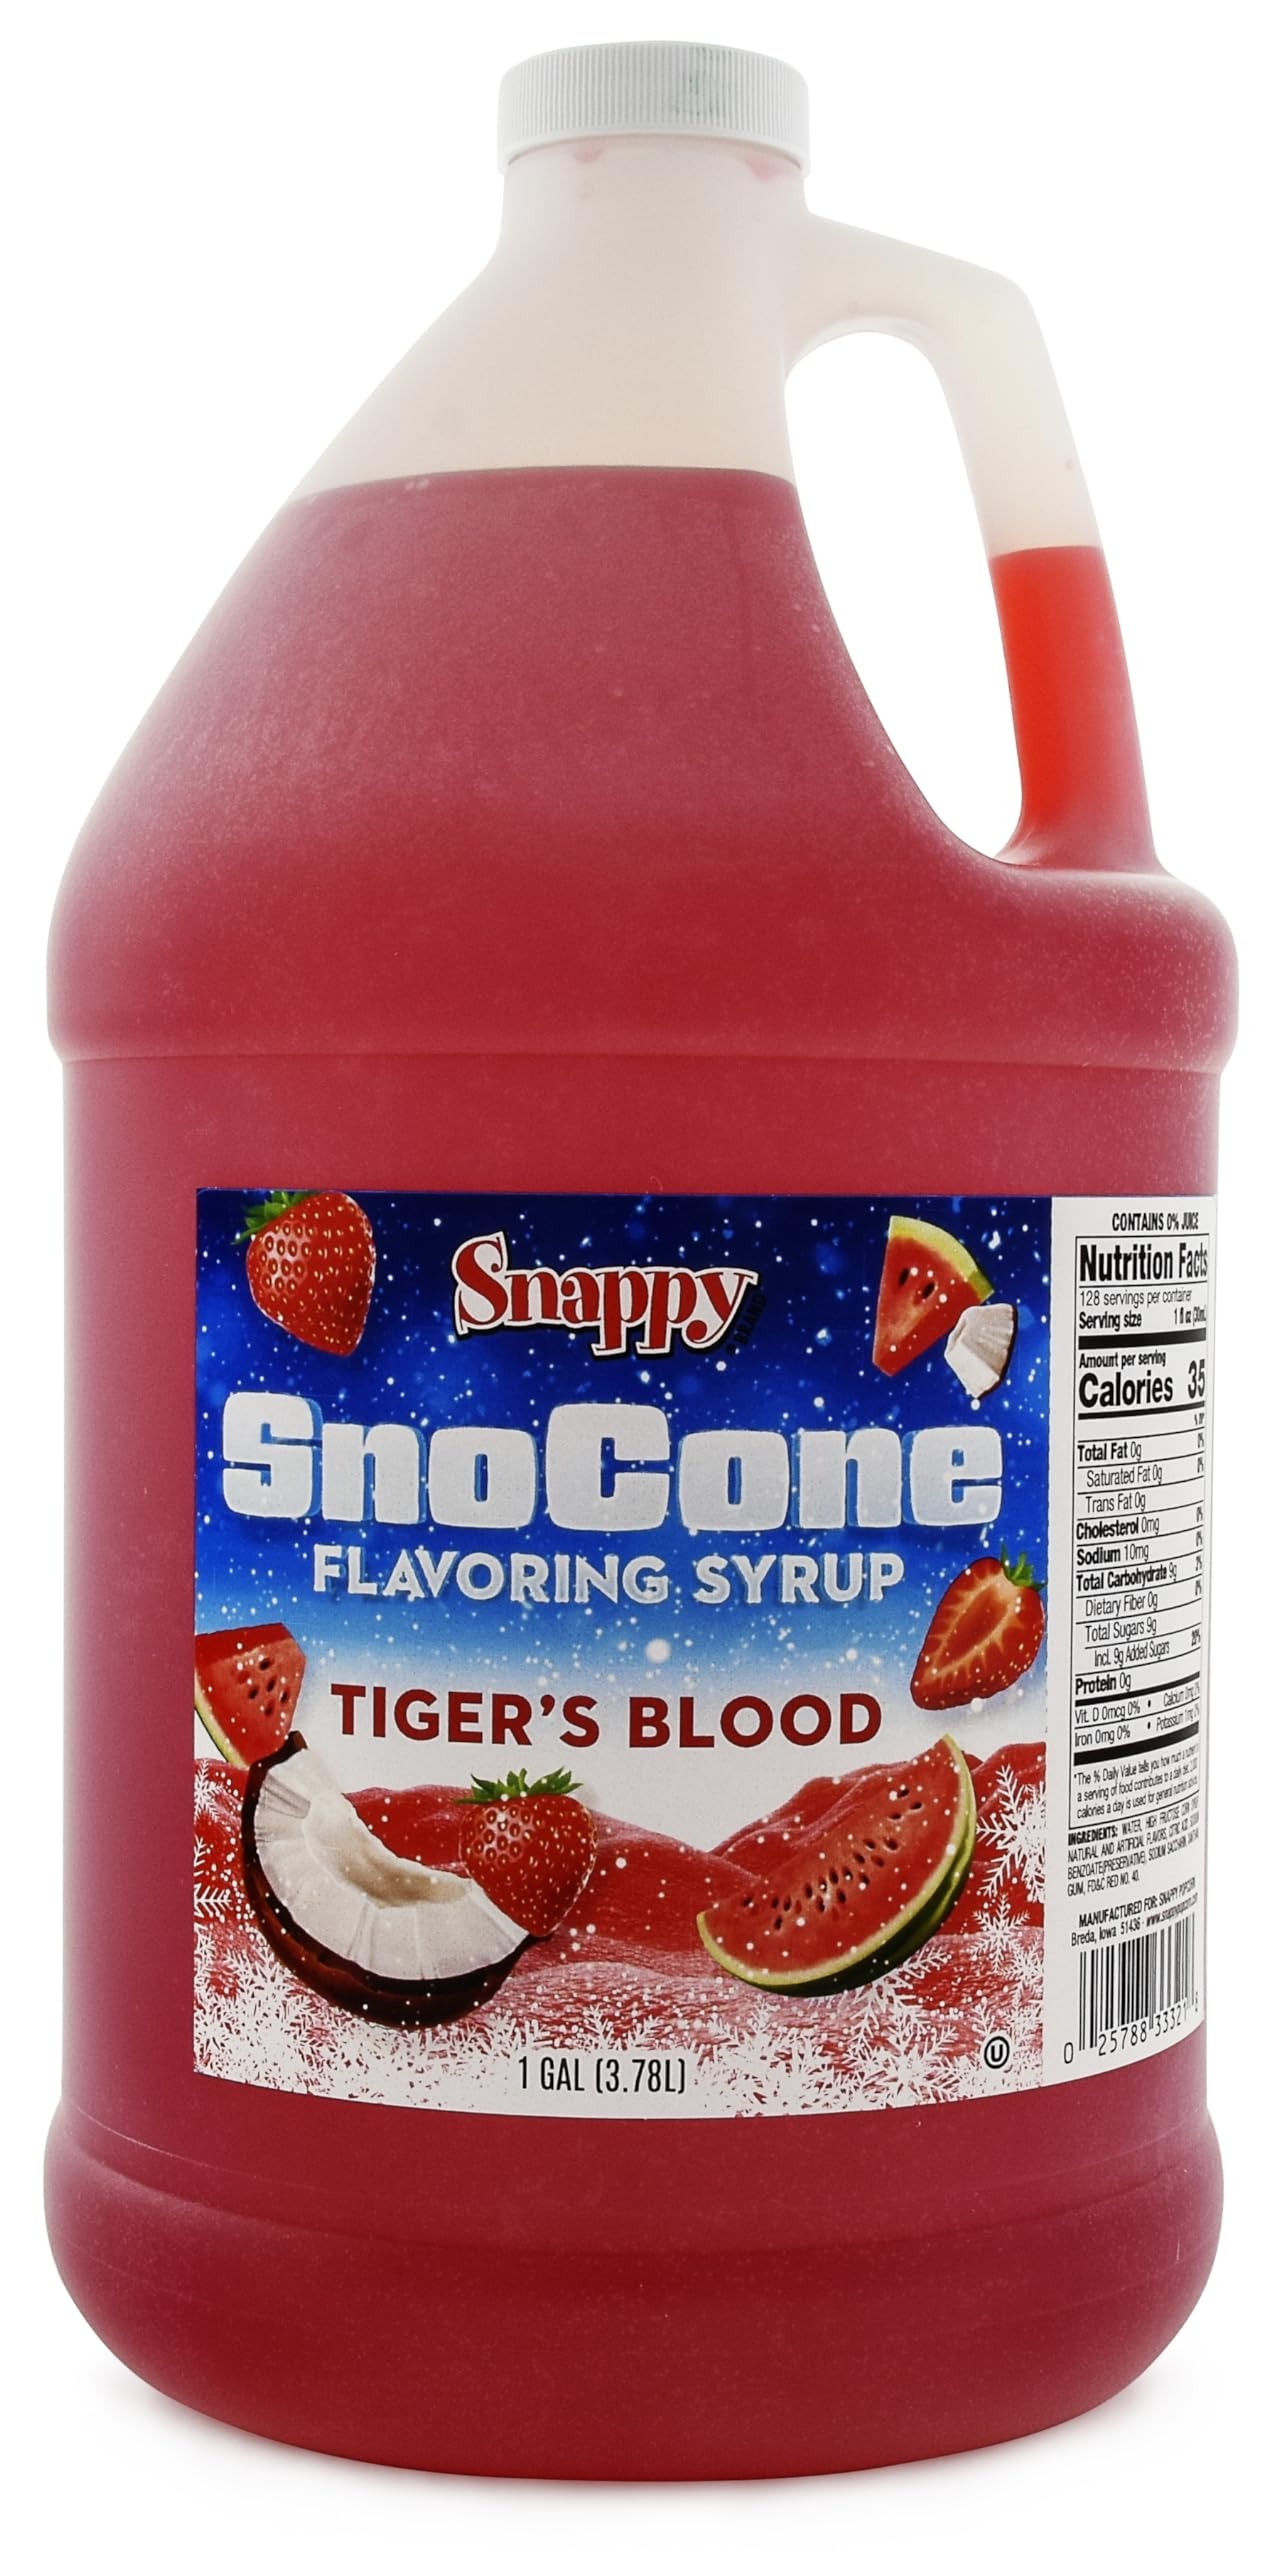
Item Name: Snappy Tigers Blood Sno Cone Syrup, 1 Gallon (128 ounces) Size, Ready to Use For Snow Cone Machines, Flavored Syrup for Shaved Ice, 14 Snow Cone Flavor Options
Bullet Point 1: Timeless Taste; these authentic flavors of sno cone syrup, shaved ice syrup and slushie syrups have been enjoyed in delicious frozen treats for generations
Bullet Point 2: Easy To Use; our snow cone flavors work great for commercial snow cone machine syrup or at-home use, and gallon sizes are compatible with our gallon jug syrup pump
Bullet Point 3: Fourteen (14) flavor choices; Banana, Blue Raspberry, Bubble Gum, Cherry, Cotton Candy, Fruit Punch, Grape, Green Apple, Lime, Orange, Root Beer, Strawberry, Tigers Blood and Watermelon
Bullet Point 4: No mixing required; our delicious snowcone syrup flavors arrive ready to use for pouring and pumping over snow cones and shaved ice, and no refrigeration is needed
Bullet Point 5: Tigers Blood Snow Cone Syrup Gallon size: each snow cone gallon will provide for 128 servings of shaved ice (6 ounce serving with 1 ounce of flavor)
Value: 128.0
Unit: Fl Oz

Price: 41.22